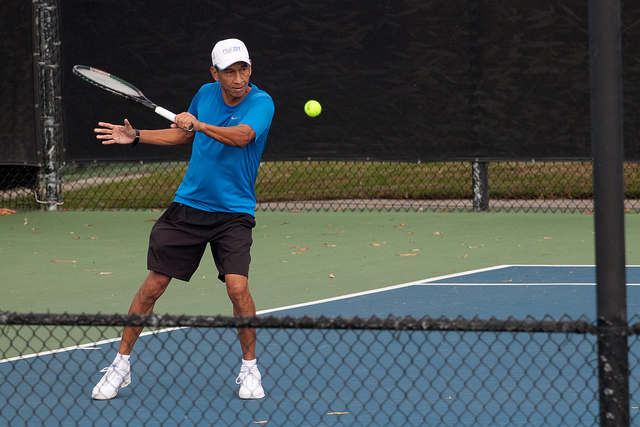
vận động viên tennis đang đánh bóng bằng vượt